United States Patent and Trademark Office

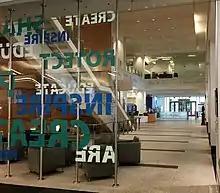
The lobby of the Public Search Facility, looking out toward the atrium, inside the Madison Building of the USPTO. The bronze bust of Thomas Jefferson is at the far right. Researchers can access patent search databases within the facility.

The USPTO web site provides free electronic copies of issued patents and patent applications as multiple-page TIFF (graphic) documents. The site also provides Boolean search and analysis tools.